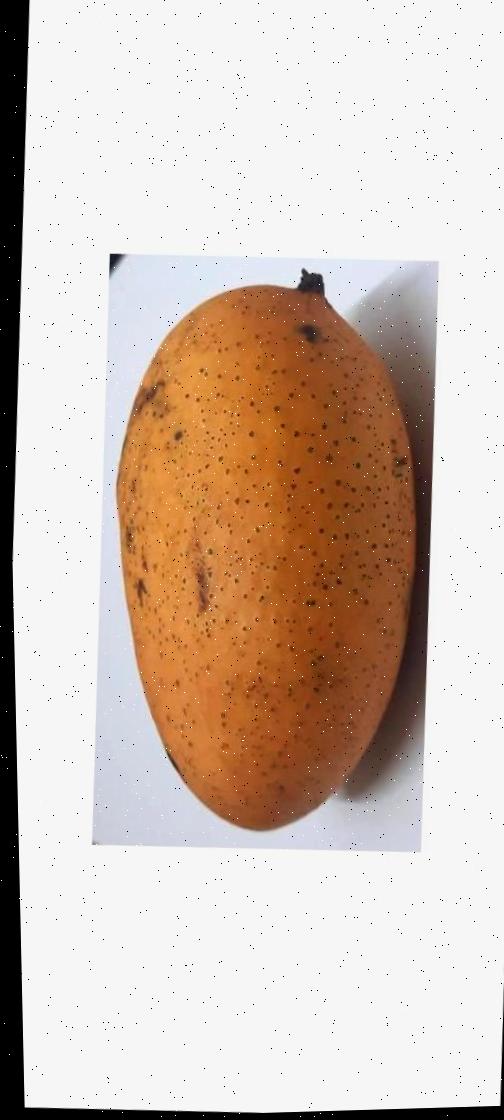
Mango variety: Ashshina Classic